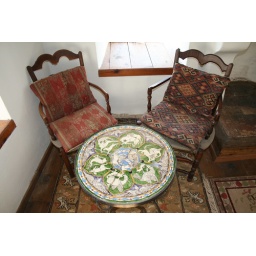
The lounge - Joyce and Sidney Loch's home in the Ouranopolis Tower